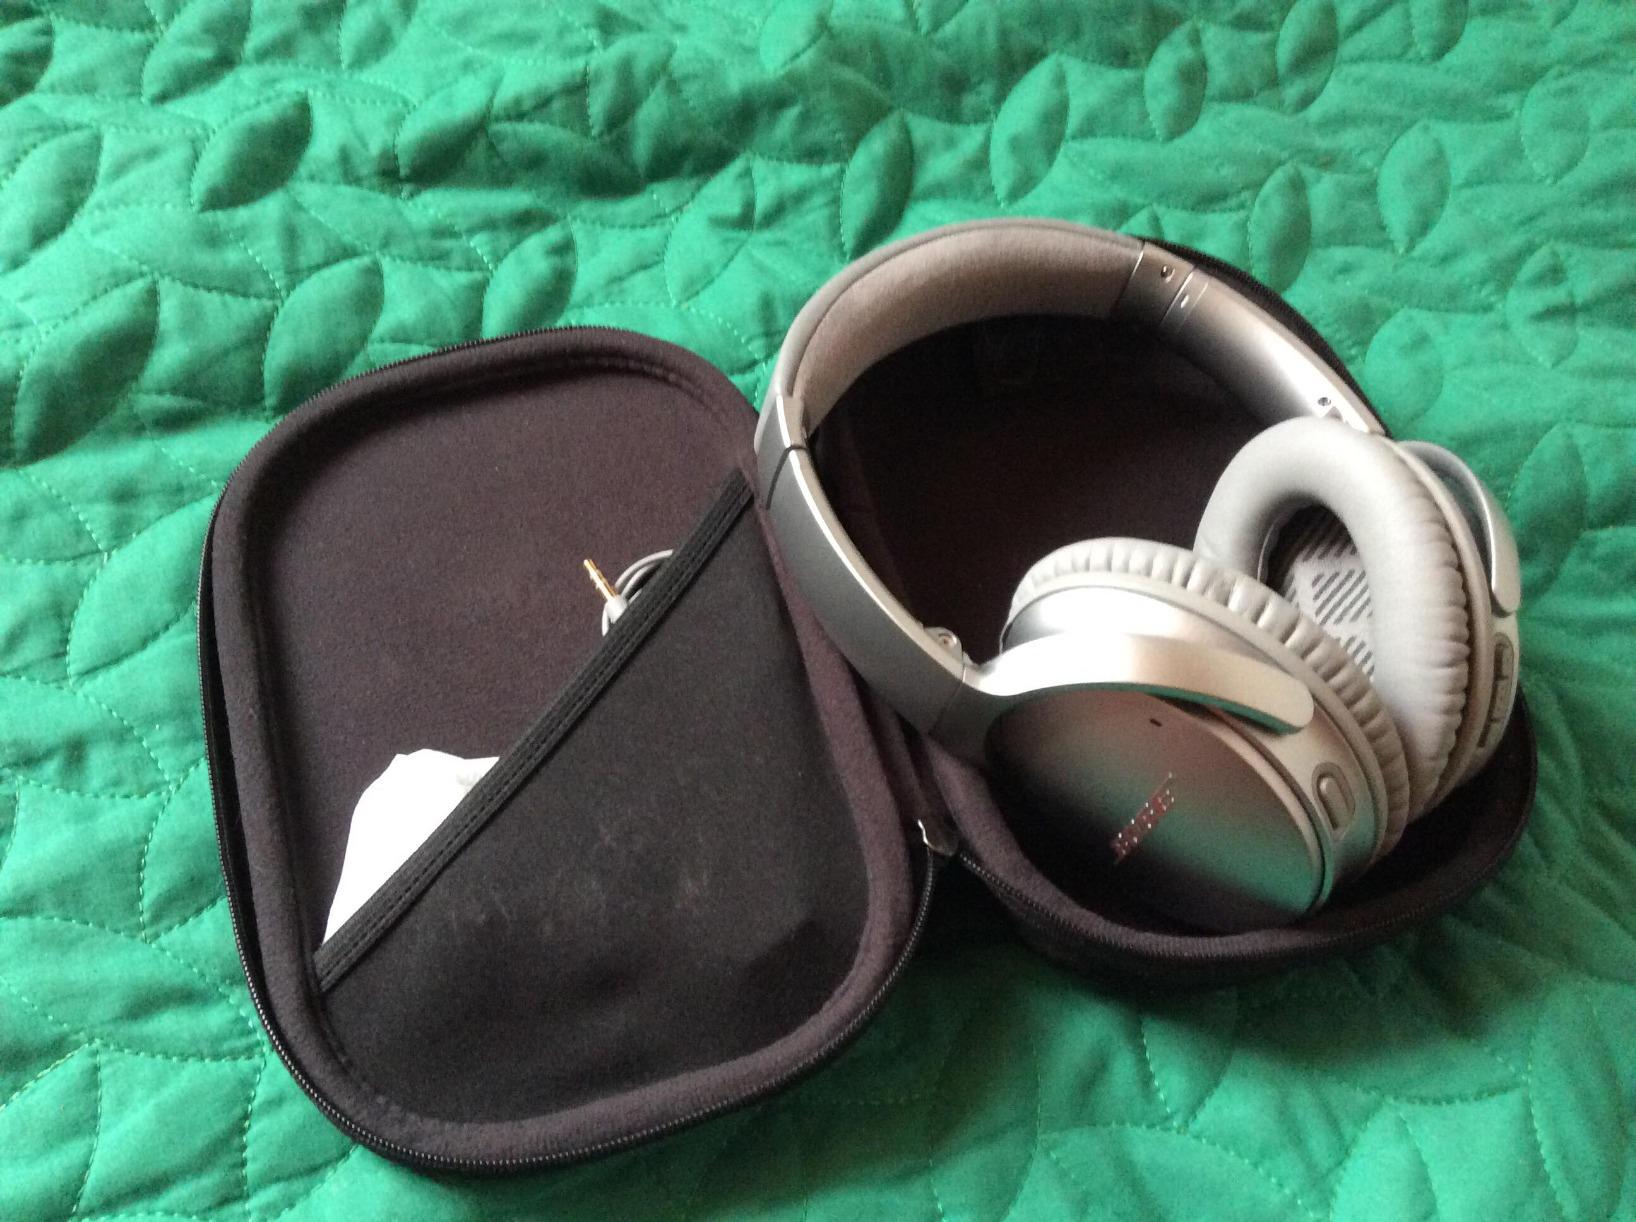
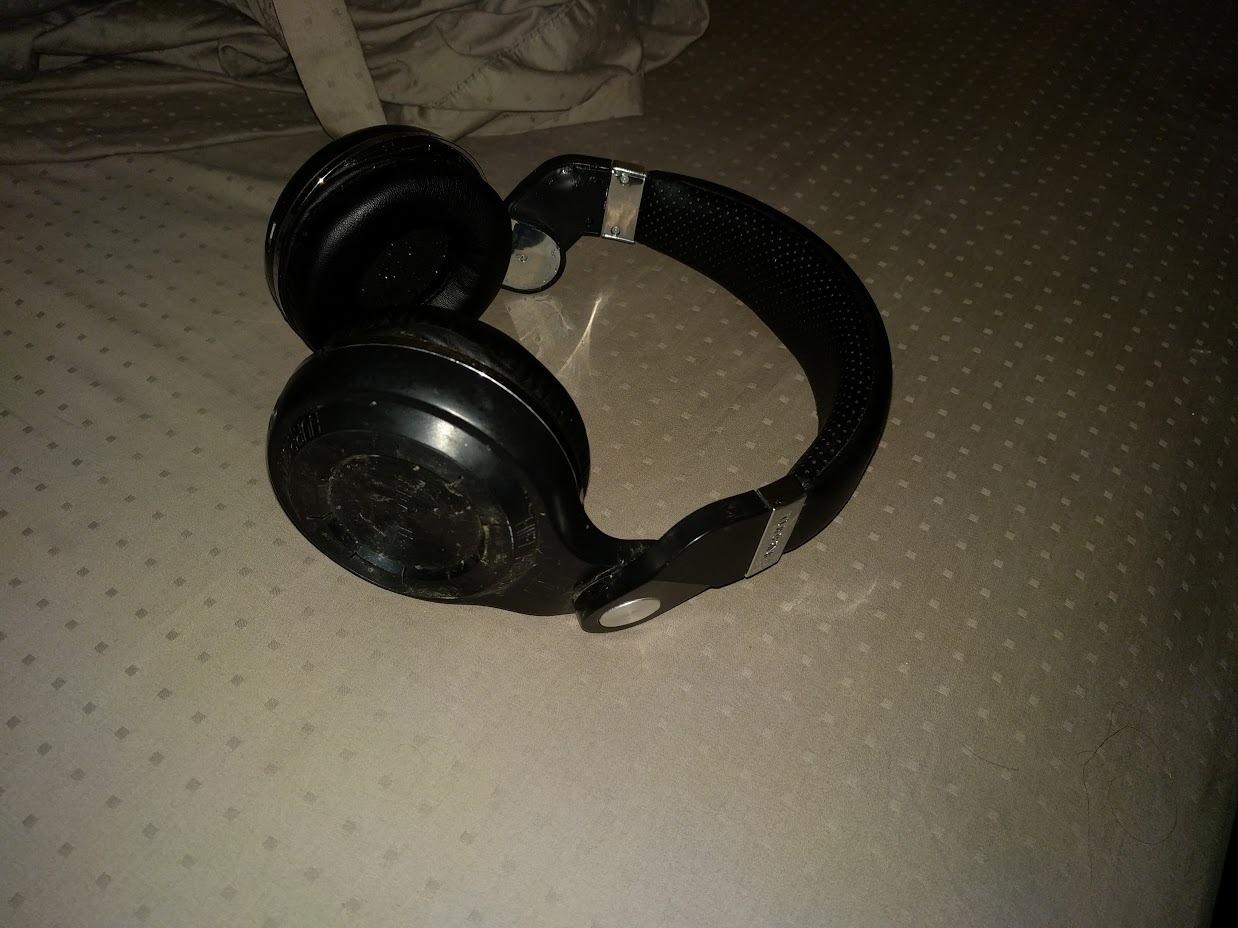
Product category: headphones
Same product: no